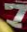
Number: 7